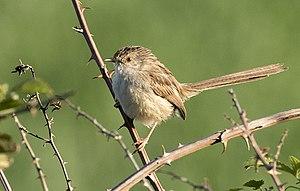
Prinia gracile (Prinia gracilis). Sarıçam, Adana - Turquie.